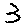
Label: 3